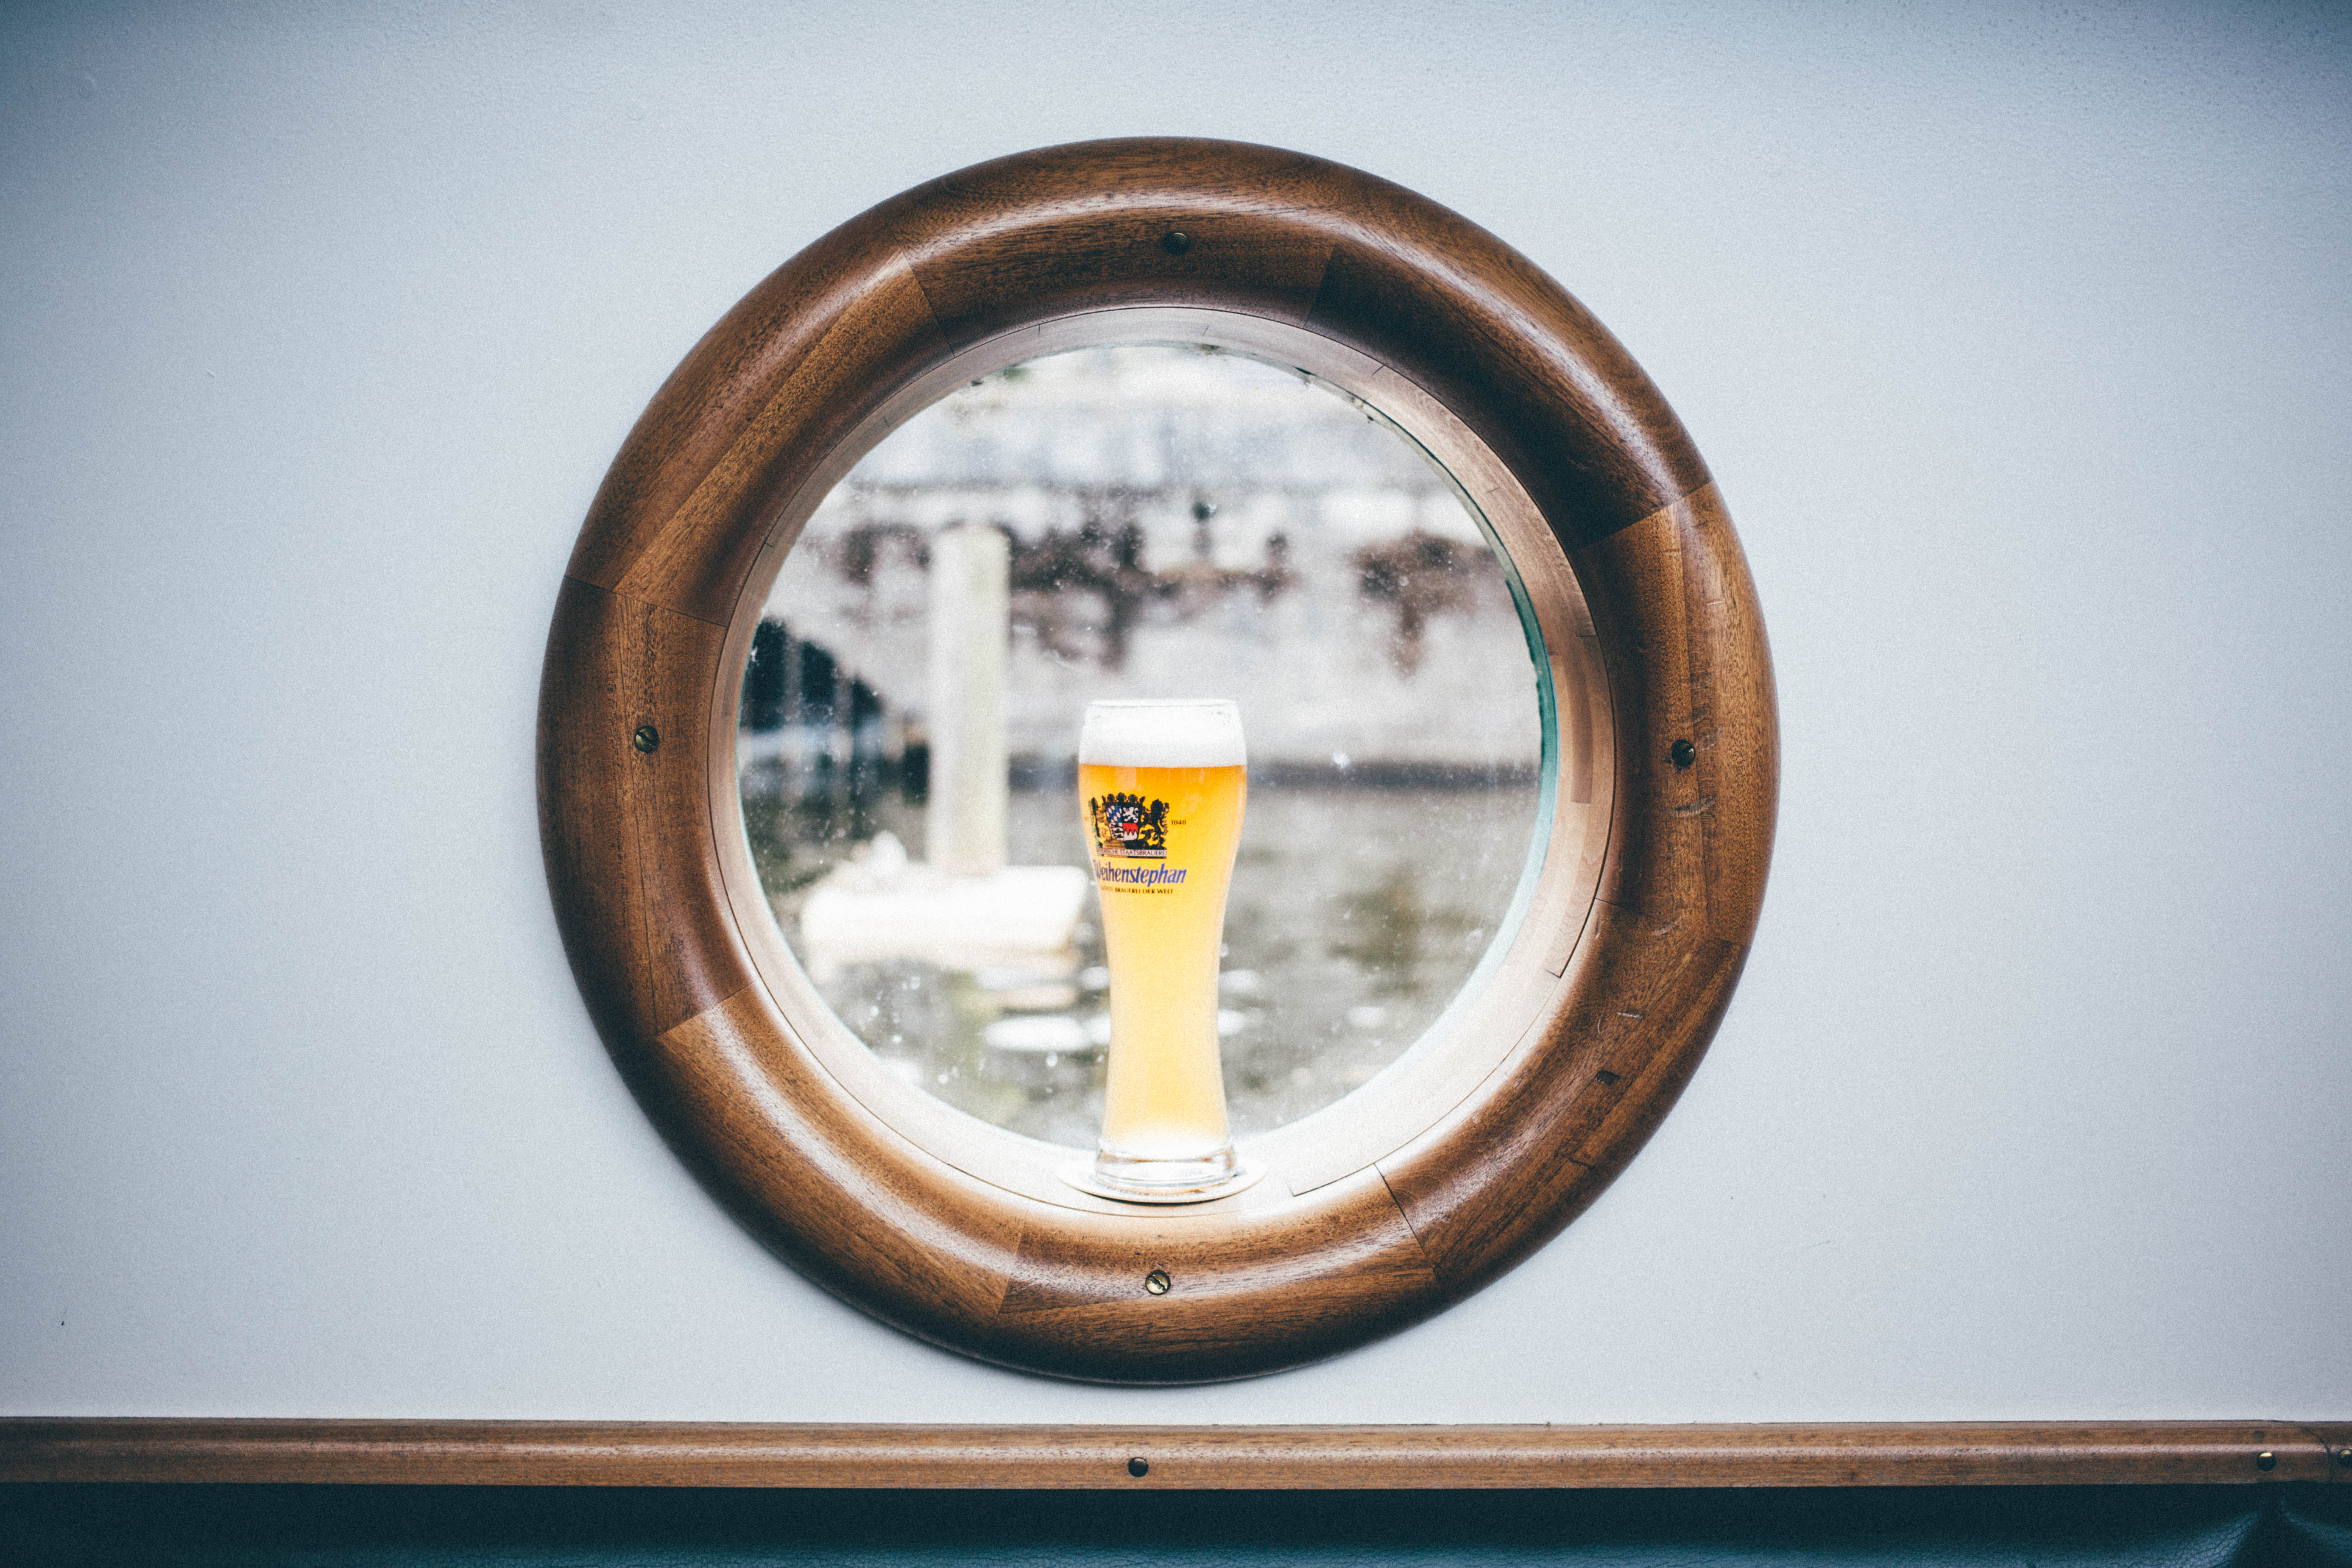
blur, wheel, window, glass, number, beverage, drink, blue, beer, circle, porthole, lager, wooden, shape, alcoholic beverage, drinking glass